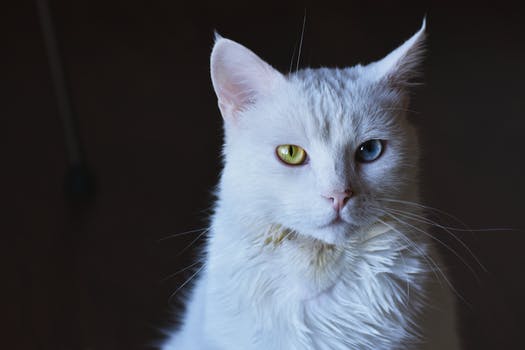
Label: No Watermark